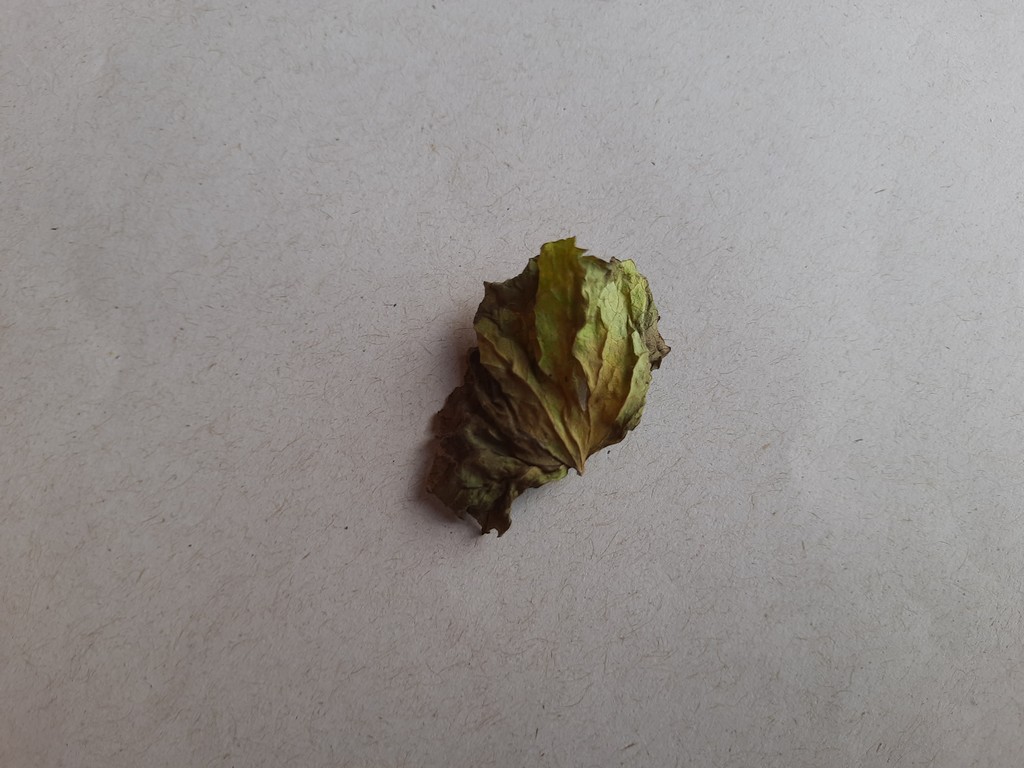
Label: Dried